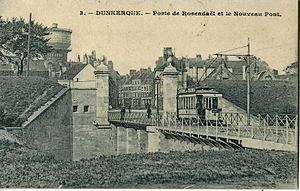
Carte postale éditée par PtD, n°3
Le tramway de Dunkerque est un ancien réseau de transport exploité dans cette ville et sa banlieue à partir de 1880.